New Norcia, Western Australia

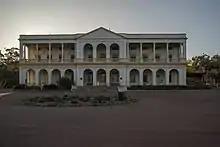
New Norcia Hotel

On 1 March 1846, a Benedictine mission to the local Yued Aboriginal people was started about to the north, led by the Spanish Benedictine monks Giuseppe Serra and Rosendo Salvado. Within a year the mission was moved to where the town is today and on 1 March 1847 the foundation stone of the monastery was laid.